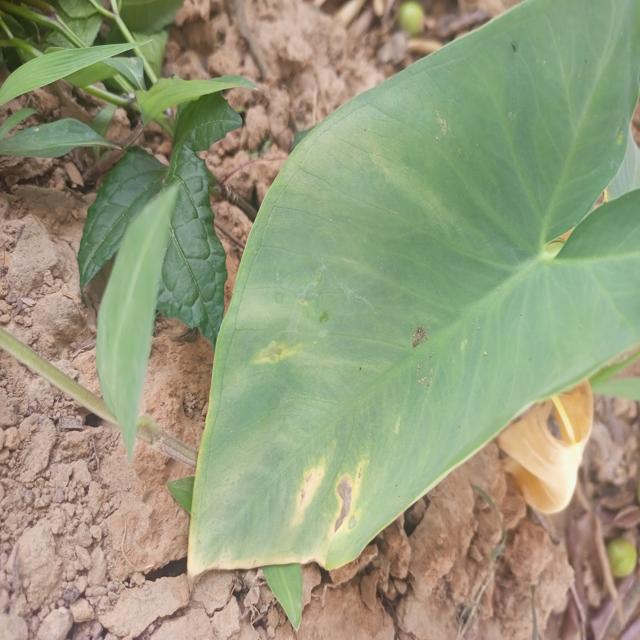
Label: Early_Blight